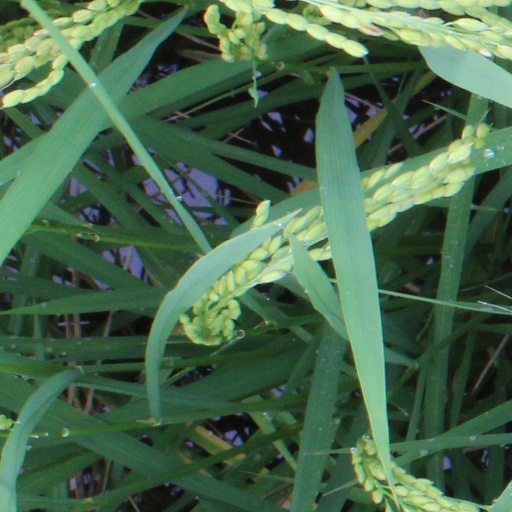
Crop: rice